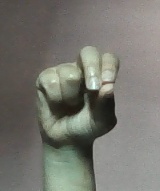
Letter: gaaf